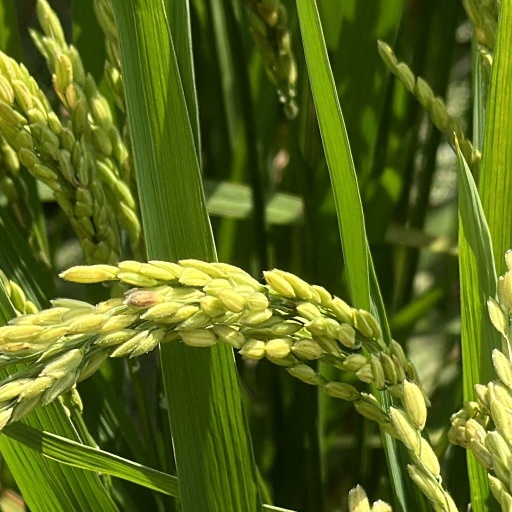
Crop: rice